Marrying the Mafia II

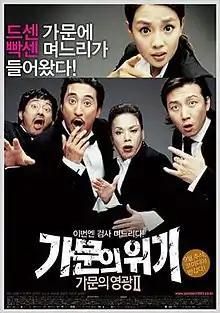
Theatrical release poster

Marrying the Mafia II is a 2005 South Korean comedy film, and the second installment of the "Marrying the Mafia" series. It was the most successful comedy film in South Korea the year of its release; its over 5 million tickets sold represented more than 10% of the population and contributed to the third straight year that more tickets were sold for local than for Hollywood films.